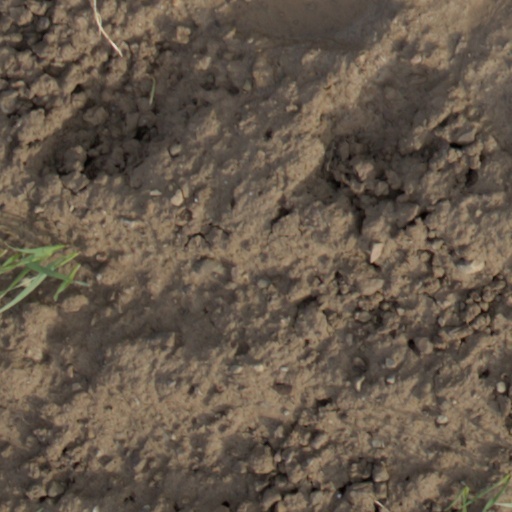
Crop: wheat